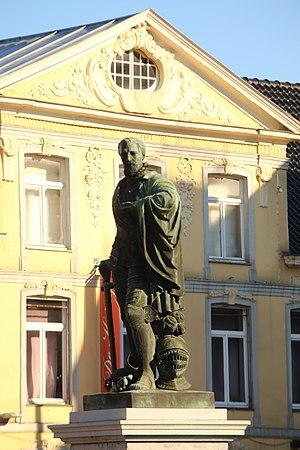
statue du comte d'egmont, place du marché, Zottegem, Flandre, Belgique
Zottegem [ˈzɔtəɣɛm] est une ville néerlandophone de Belgique située en Région flamande, dans la province de Flandre-Orientale et les Ardennes flamandes, sur le Molenbeek et sur le Molenbeek-Ter Erpenbeek. La ville est surtout connue comme ville de Lamoral comte d'Egmont pour son château, ses deux statues, son musée et sa crypte.